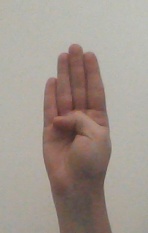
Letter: kaaf